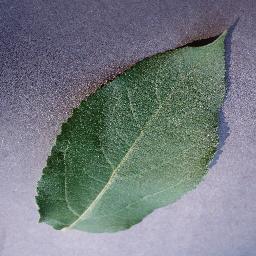
Label: Apple___healthy